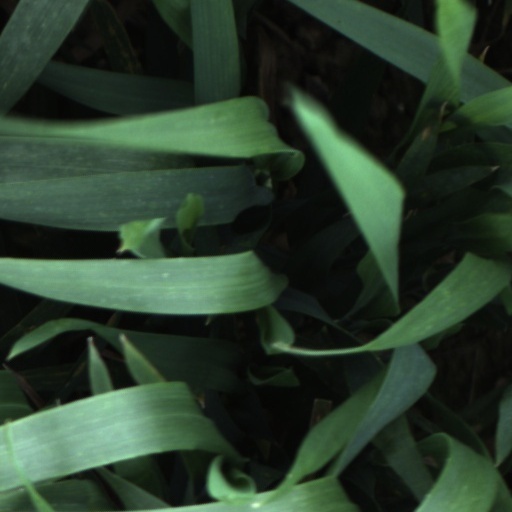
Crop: wheat